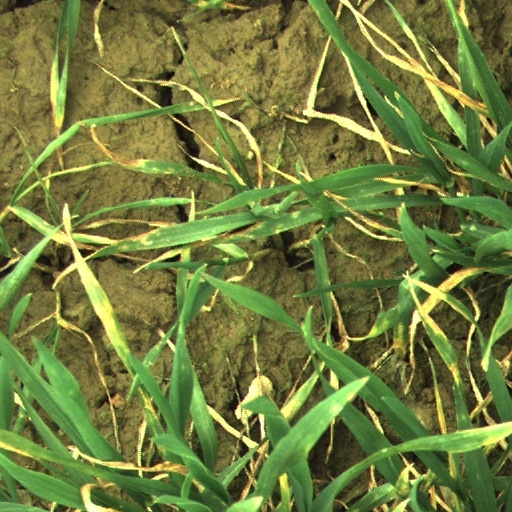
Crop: wheat